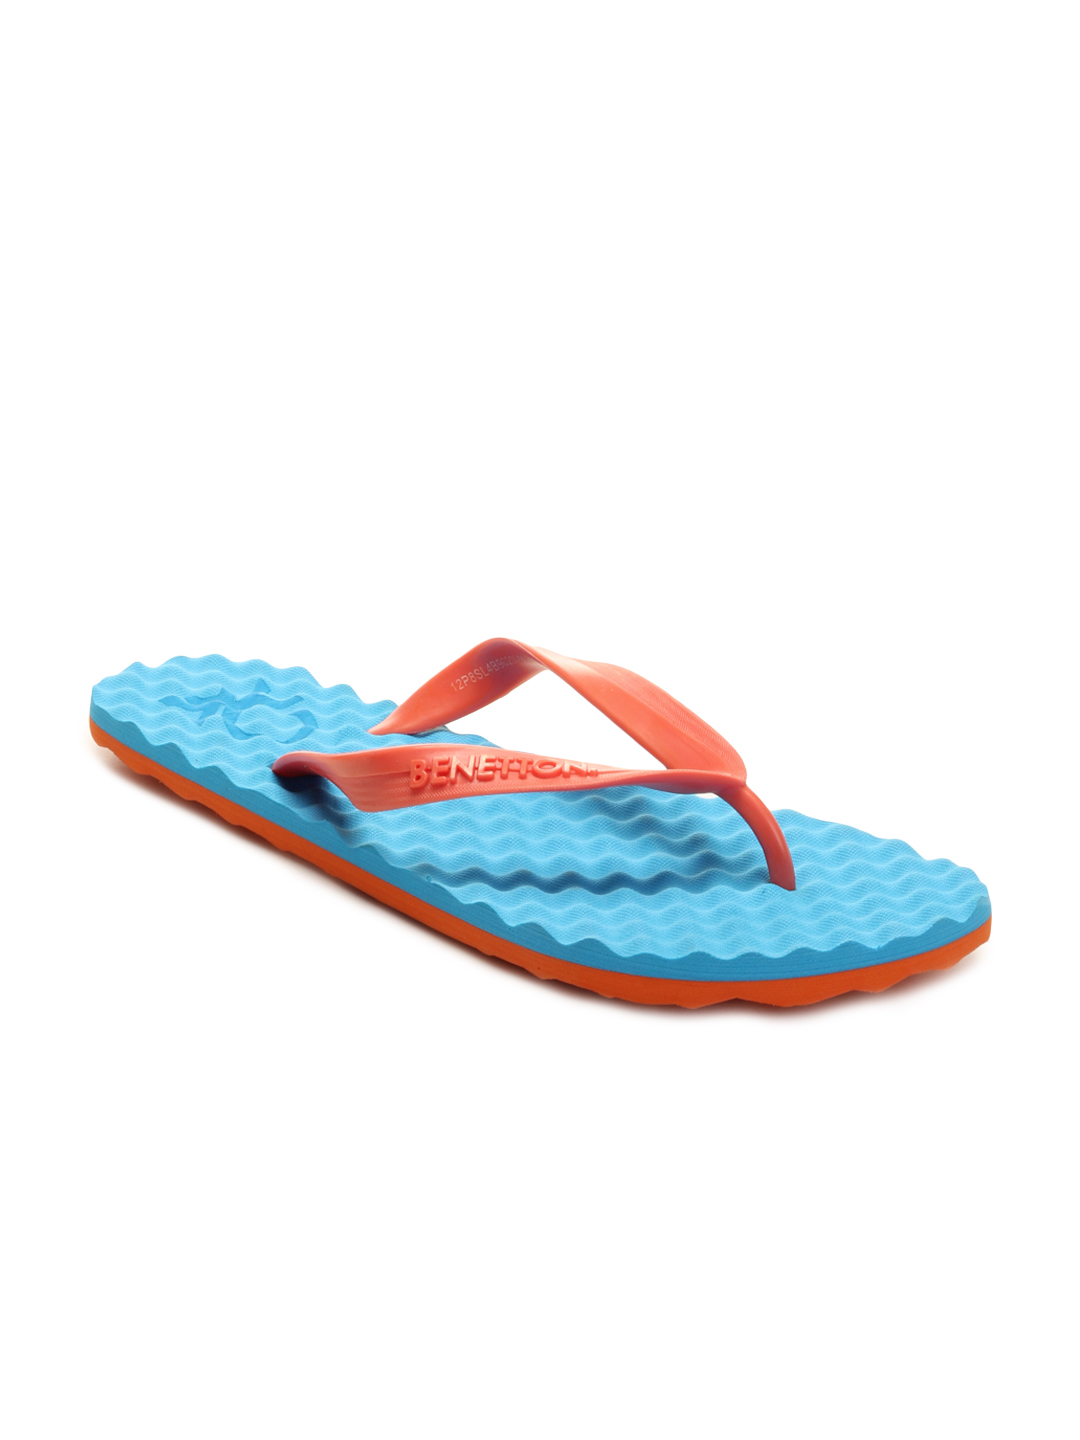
United Colors of Benetton Men Blue Flip Flops
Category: Footwear / Flip Flops / Flip Flops
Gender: Men
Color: Blue
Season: Summer 2012
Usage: Casual